1876 (novel)

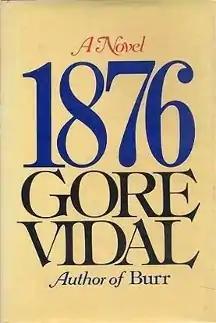
Cover of the first edition

1876 is the third historical novel in Gore Vidal's "Narratives of Empire" series. It was published in 1976 and details the events of a year described by Vidal as "probably the low point in our republic's history".